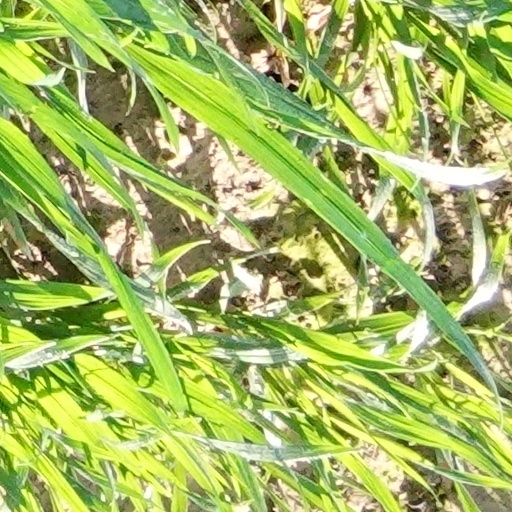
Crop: wheat